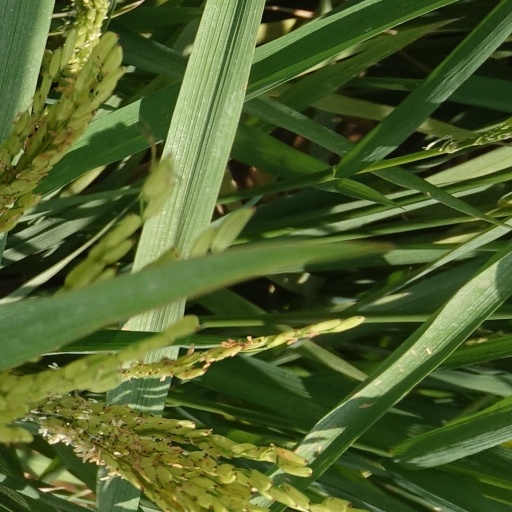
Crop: rice